Marcel Samuel-Rousseau

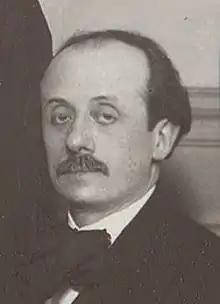
Samuel-Rousseau (1930) - detail from L. Roosen (photogr) Conservatoire national de musique: Album-photos des classes 1929-30 - Harmonie. Mr S.M. Rousseau

Marcel Auguste Louis Samuel-Rousseau (né Rousseau; 18 August 1882 – 11 June 1955) was a French composer, organist, and opera director.